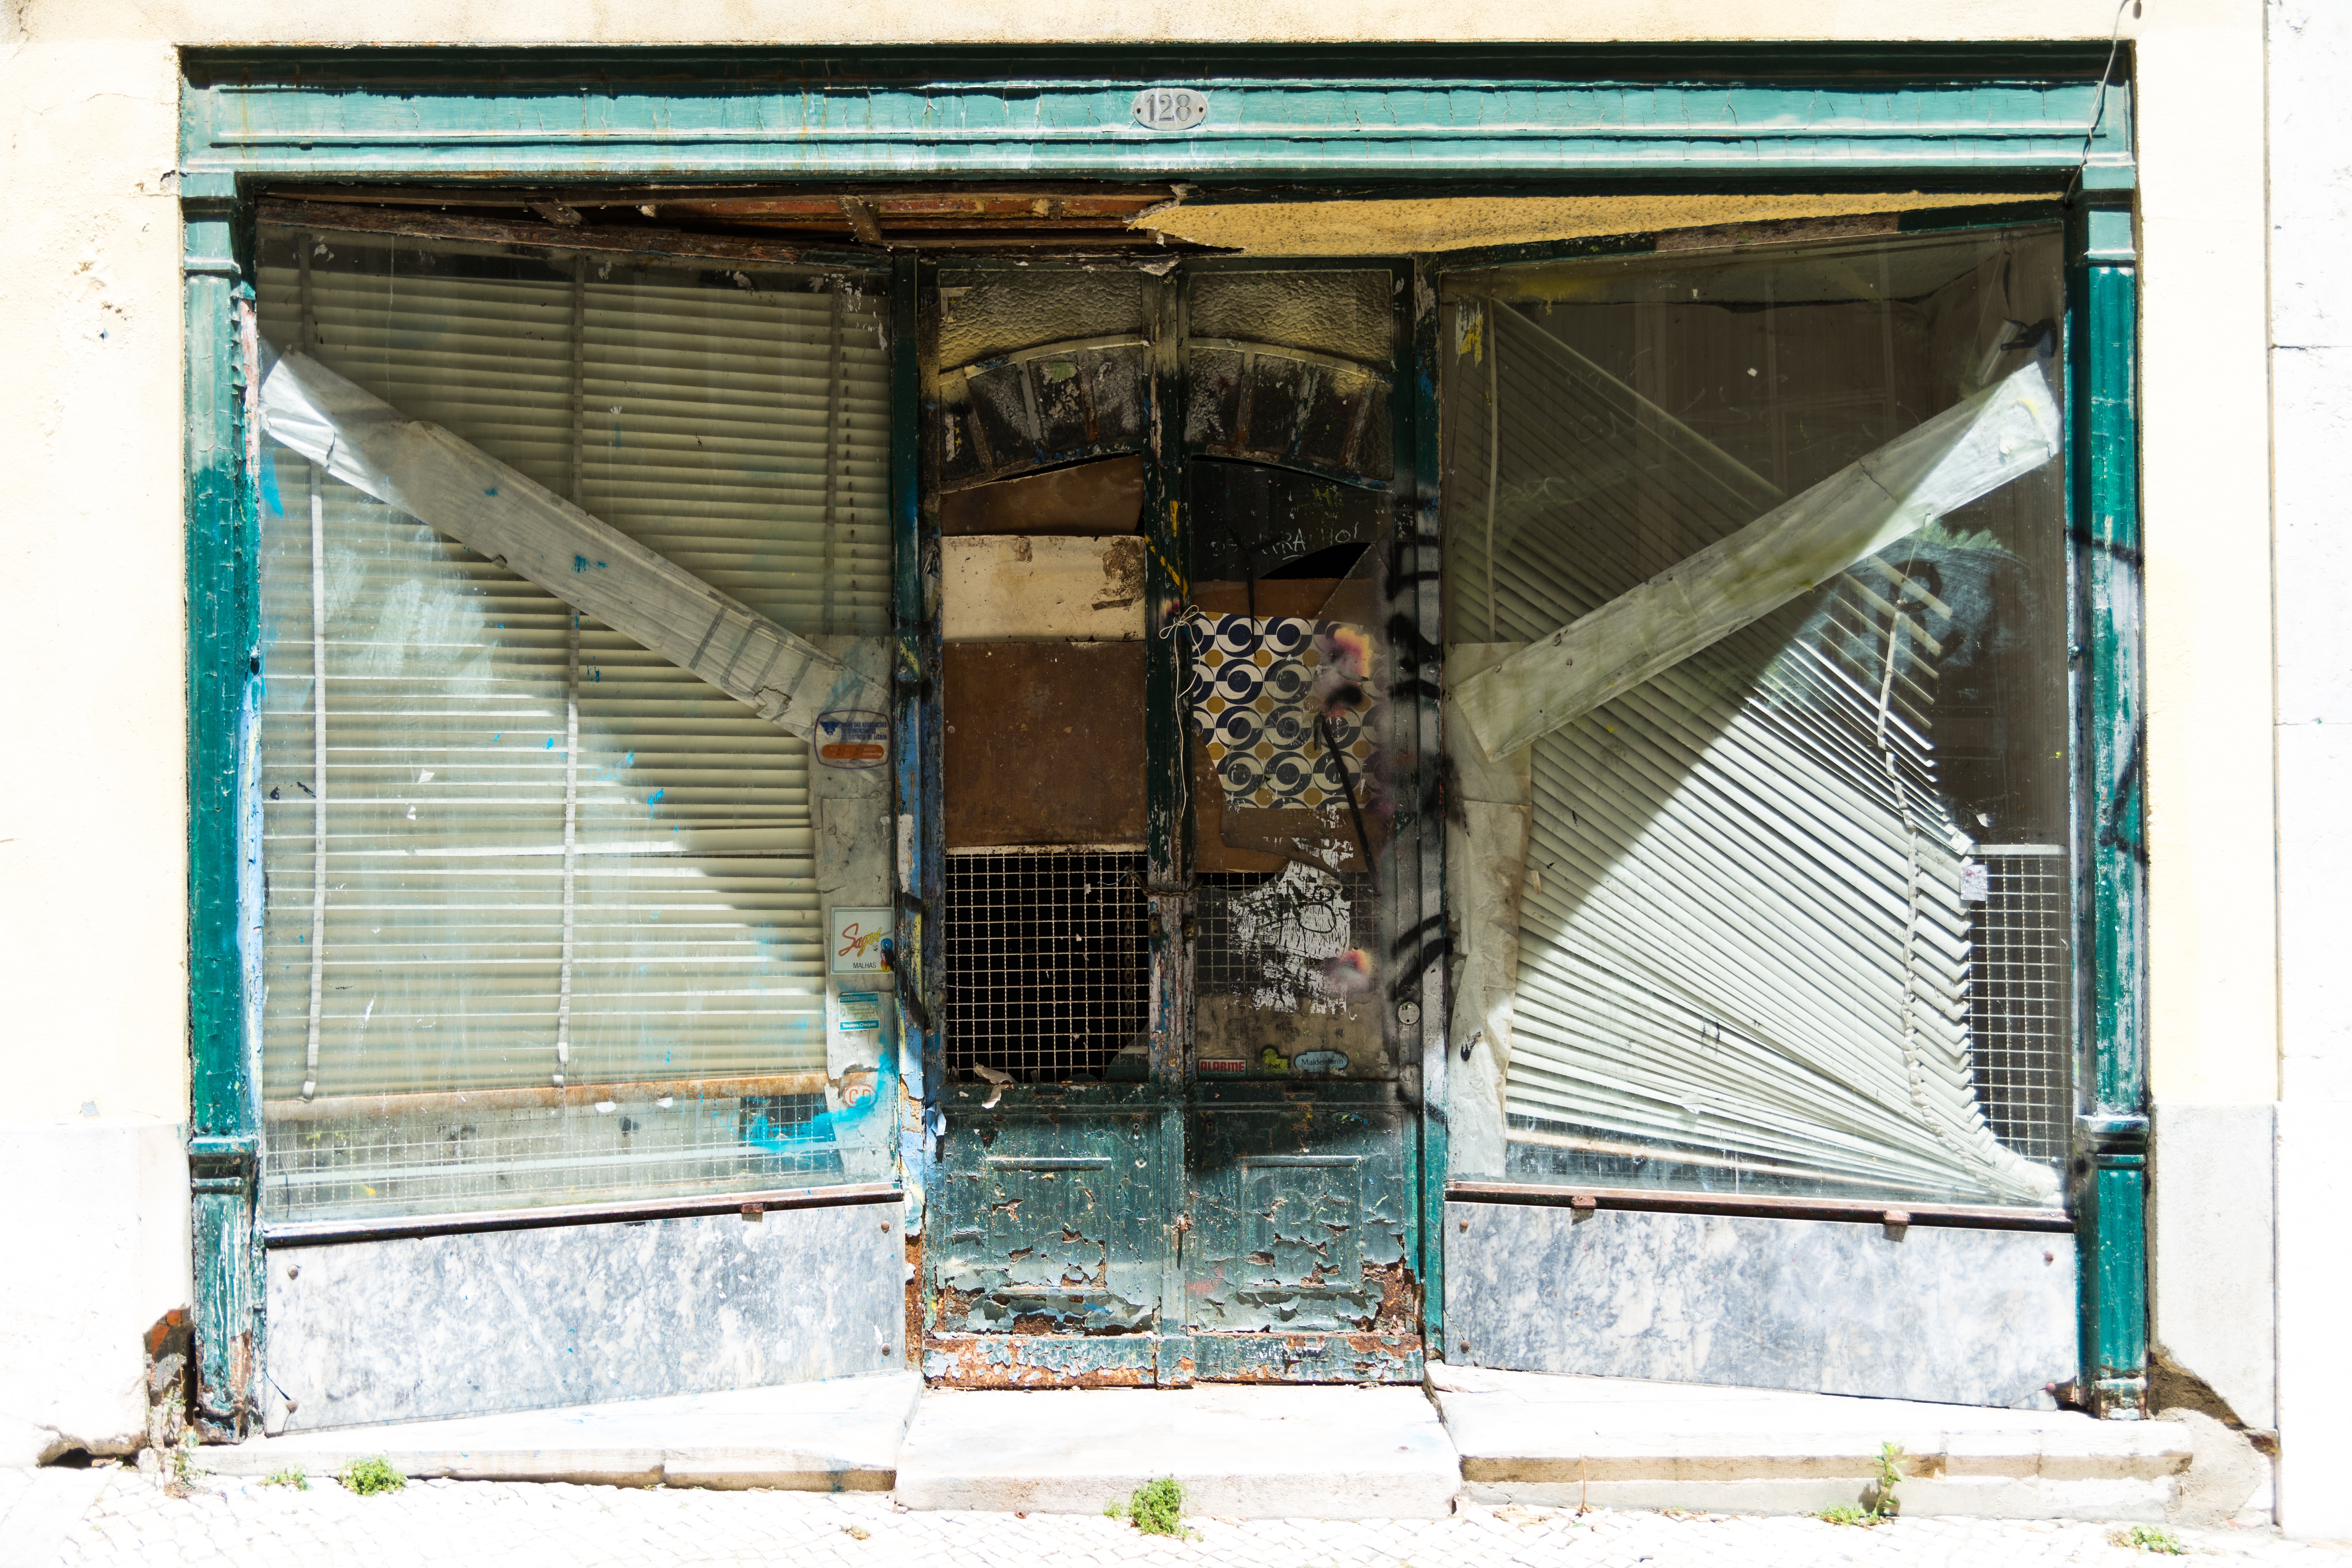
window, shed, shack, facade, interior design, window covering